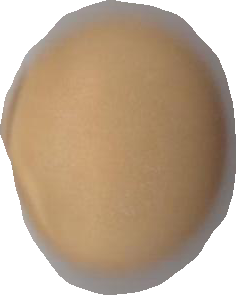
Variety: Grobogan